Daniel Jones (American football)

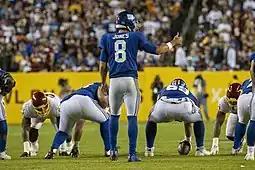
Jones against the Washington Football Team in 2021

Jones began the 2021 season throwing for 267 yards, one touchdown, rushing for 27 yards and an additional touchdown, and fumbled once in a 27–13 loss to the Denver Broncos. Against the Washington Football Team on "Thursday Night Football", Jones threw for 249 yards, rushed for 95 yards, and had two touchdowns, but miscues by the Giants would cost them a pair of touchdowns and haunt them as the Giants lost 29–30. Against the New Orleans Saints, Jones threw for a career-high 402 yards, two touchdowns, and an interception as the Giants won 27–21 in overtime. As a result of his performance, Jones was named NFC Offensive Player of the Week. In week 7 against the Carolina Panthers, Jones threw for 203 yards, one touchdown, zero interceptions, rushed for 28 yards, and recorded his first career reception thrown by Dante Pettis for 16 yards in the 25–3 win.